Ryn Castle

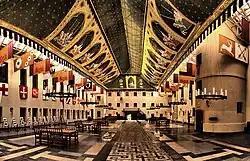
Knights' Hall

In 1525, the castle became the residence of the Duke of Royal Prussia. During the Deluge, in 1657, the castle was burned down by Tatars. By the beginning of the nineteenth-century, the castle was a private residence. After being bought back, in 1853, the Prussian authorities reutilised it into a prison.